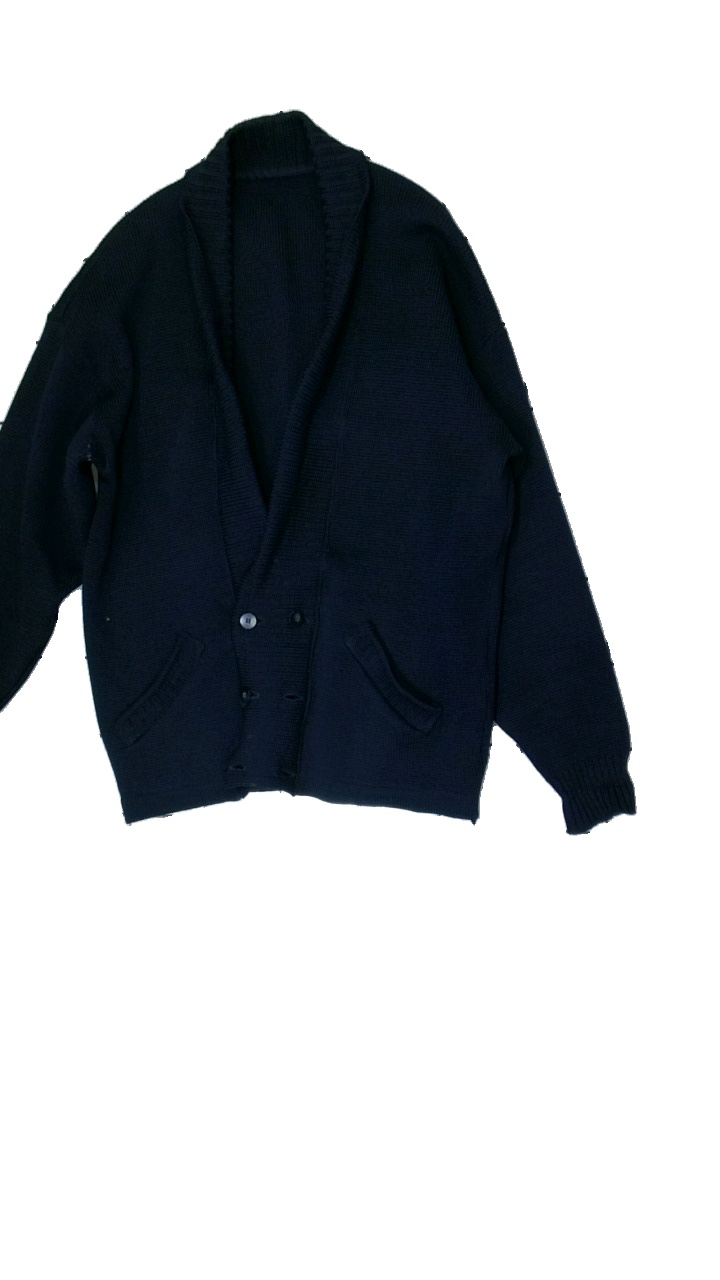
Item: Cardigan (Men)
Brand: Missing
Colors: Blue
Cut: Regular
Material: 84% Wool 16% Acryl
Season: All
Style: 80s
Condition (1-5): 3
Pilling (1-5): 5
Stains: Minor
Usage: Reuse
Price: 100-150